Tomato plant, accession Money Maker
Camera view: tilt-top (135 deg); turntable rotation: 330 degrees
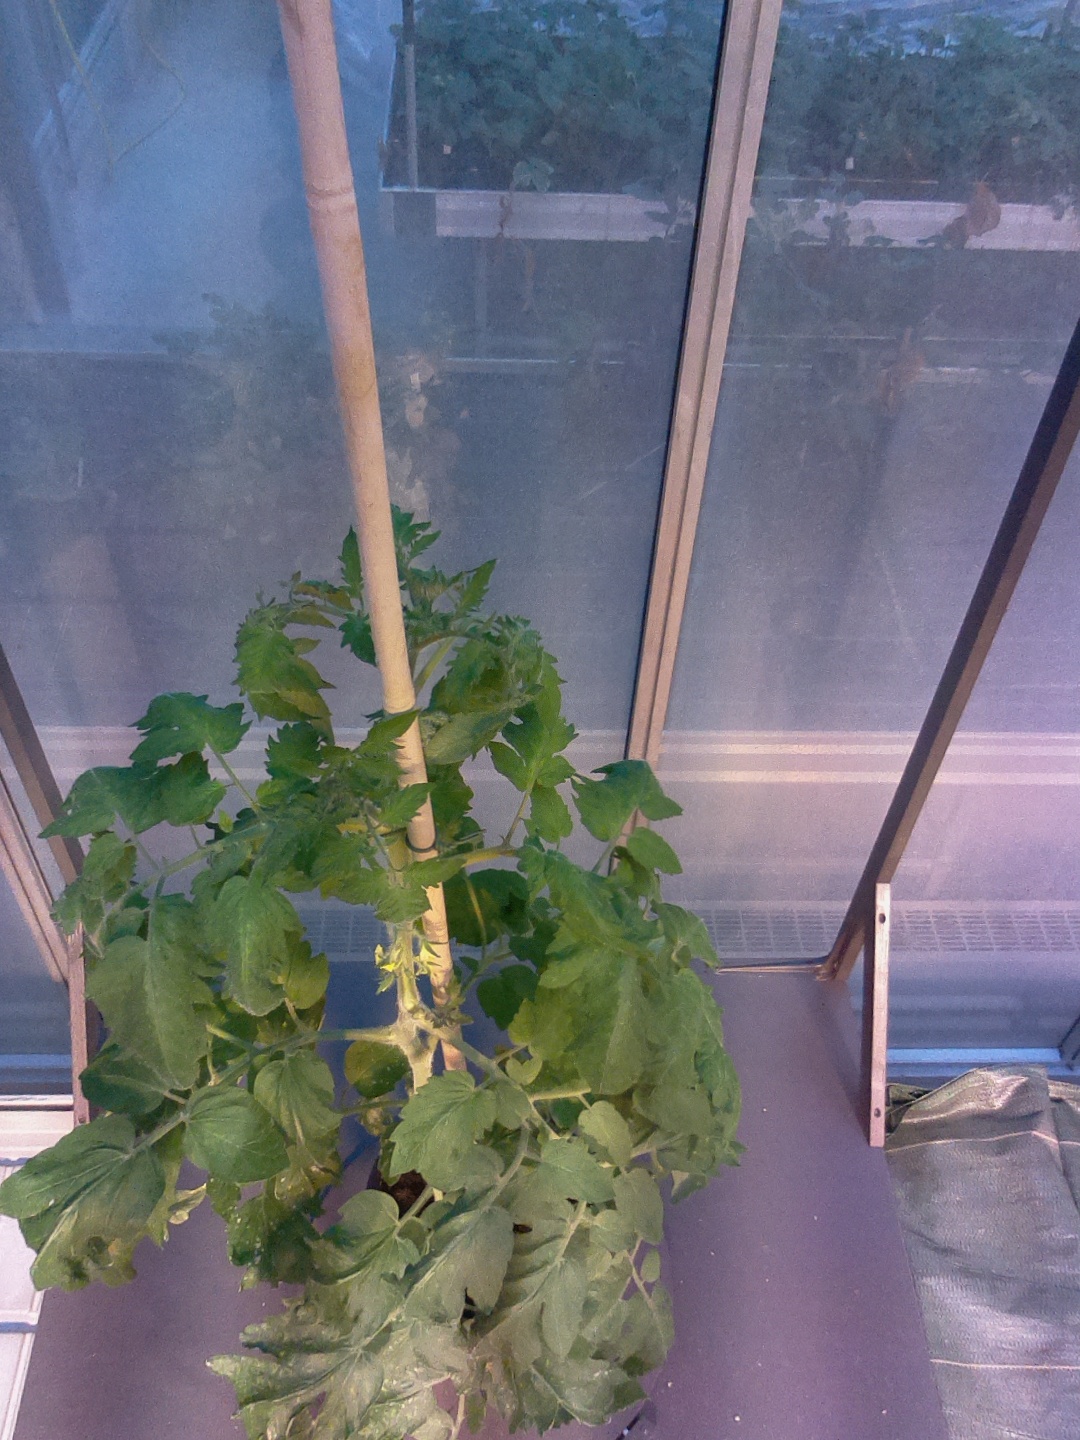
BBCH growth stage 69: End of flowering, 90%-100% of flowers open, more petals falling